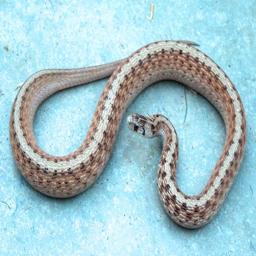
Animal: snakes